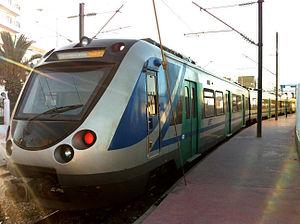
Train électrique du Métro du Sahel, assurant le trajet Sousse-Monastir-Mahdia. Tunisie العربية: ميترو قطار الساحل الرابط بين مدن سوسة، المنستير، المهدية
Le Métro du Sahel est une ligne de train omnibus exploitée par la Société nationale des chemins de fer tunisiens dans le centre de la Tunisie.
Un véhicule électrique est un moyen de déplacement dont la propulsion est assurée exclusivement par un ou plusieurs moteurs électriques. Il peut tirer son énergie de ressources embarquées comme une batterie électrique, ou être connecté à une source extérieure, par exemple via une caténaire. Le moteur peut être embarqué, comme dans le cas de la plupart des véhicules terrestres, ou extérieur comme dans le cas du transport par câble.
Un véhicule électrique est un moyen de déplacement dont la propulsion est assurée exclusivement par un ou plusieurs moteurs électriques. Il peut tirer son énergie de ressources embarquées comme une batterie électrique, ou être connecté à une source extérieure, par exemple via une caténaire. Le moteur peut être embarqué, comme dans le cas de la plupart des véhicules terrestres, ou extérieur comme dans le cas du transport par câble.
Sousse est une ville portuaire de l'Est de la Tunisie, située à 143 kilomètres au sud de Tunis, et ouverte sur le golfe d'Hammamet.